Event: Nepal Earthquake
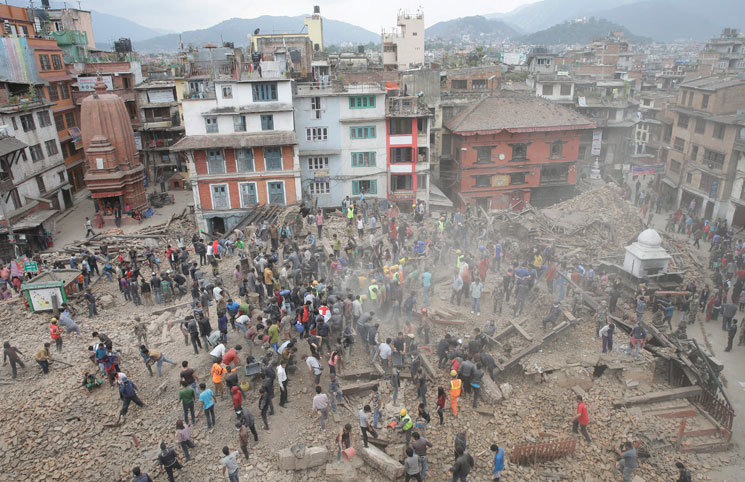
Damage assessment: damage